Answer in natural language. Which point is closer to the camera taking this photo, point A  or point B? Choose between the following options: A or B
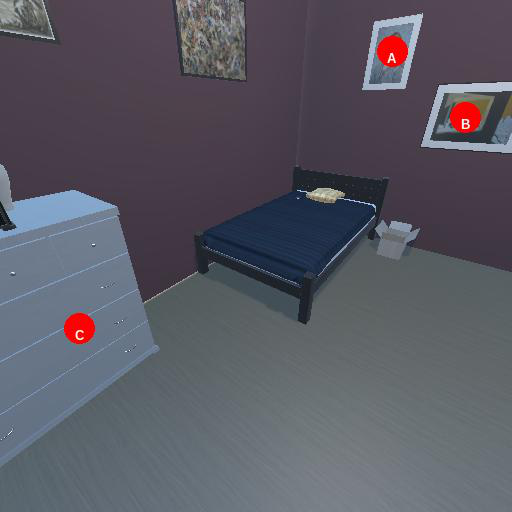
<answer>B</answer>